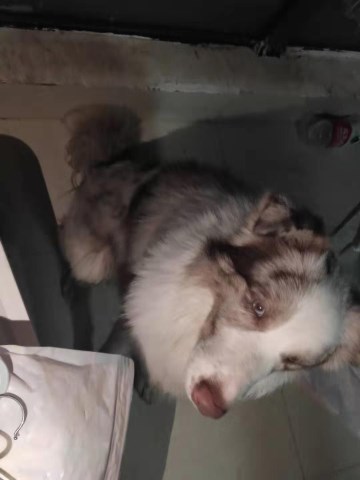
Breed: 2594-n000109-Border_collie